Kyle Love

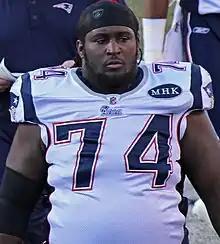
Love with the New England Patriots in 2011

Alexander Kyle Love (born November 18, 1986) is an American former professional football nose tackle. He was signed by the New England Patriots as an undrafted free agent in 2010. Love also played for the Jacksonville Jaguars, Kansas City Chiefs, and Carolina Panthers. He played college football at Mississippi State.